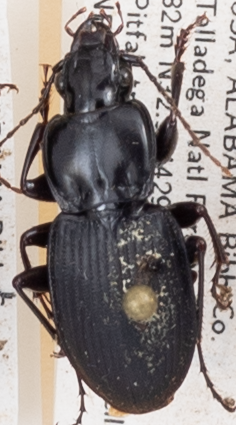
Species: Cyclotrachelus convivus
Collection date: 2017-07-26
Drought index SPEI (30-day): -0.114
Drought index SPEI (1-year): -0.17
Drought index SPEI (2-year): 0.072